Duror

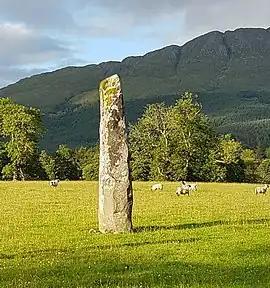
The ancient Achara Stone. The menhir measures in height and at the base.

Close to the start of the small road which leads to Cuil bay from Duror Primary School, from the main A828 road, between Duror and the ancient township of Achara, opposite the primary school, within a field, is an ancient single standing stone that has been there for least 5,000 years, placed by the previous inhabitants of Duror. The stone is high, and gave its name to the former township of Achara. The stone is impressively large when standing next to it.